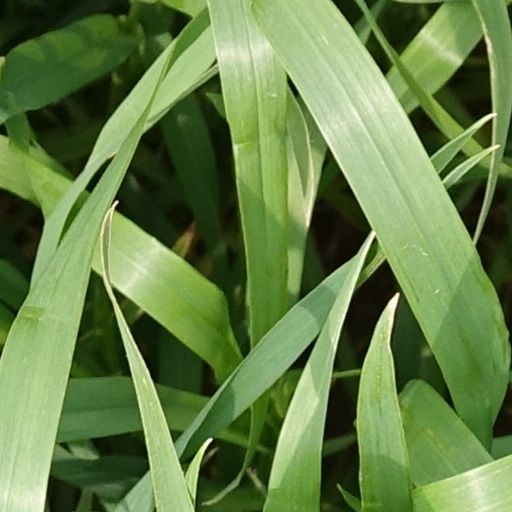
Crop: wheat